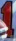
Number: 1